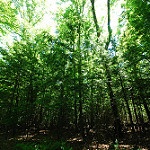
Label: forest